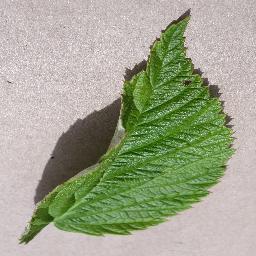
Label: Raspberry___healthy